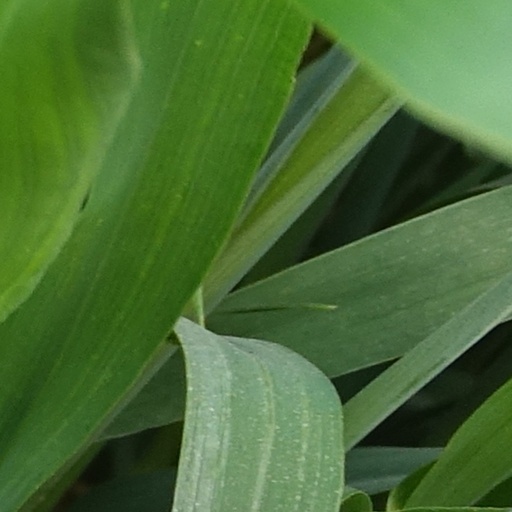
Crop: wheat